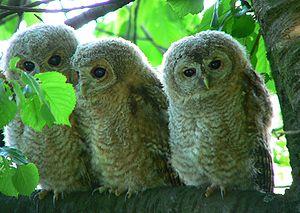
La Chouette hulotte ou Chat-huant est une espèce d'oiseau de la famille des Strigidae. Ce rapace nocturne est très répandu en Eurasie, notamment en Europe.